Obliviousness

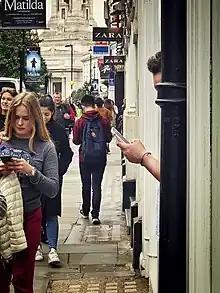
Mobile phone users are often considered to be oblivious to things going on around them.

Obliviousness is the mental state of being oblivious, generally understood to mean "a state of being unmindful or unaware of something, of being ignorant or not conscious of its existence". Obliviousness differs from unconsciousness in that the oblivious person is conscious, and could or should be aware of the things of which they remain unaware. A state of obliviousness may be intentionally sought by those wishing to avoid acknowledging or dealing with surrounding realities. In fiction and literature, obliviousness is often used for comedic effect.